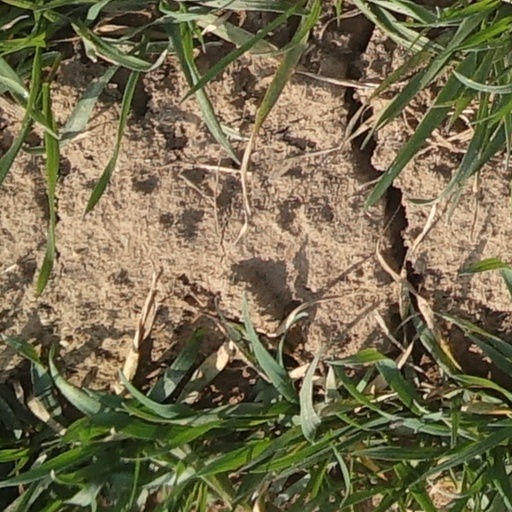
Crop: wheat